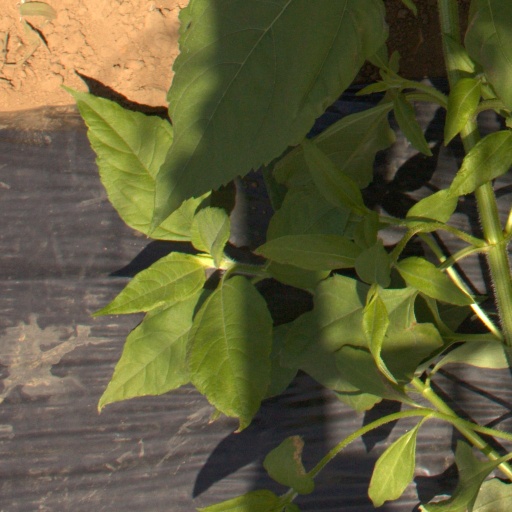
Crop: Jerusalem artichoke